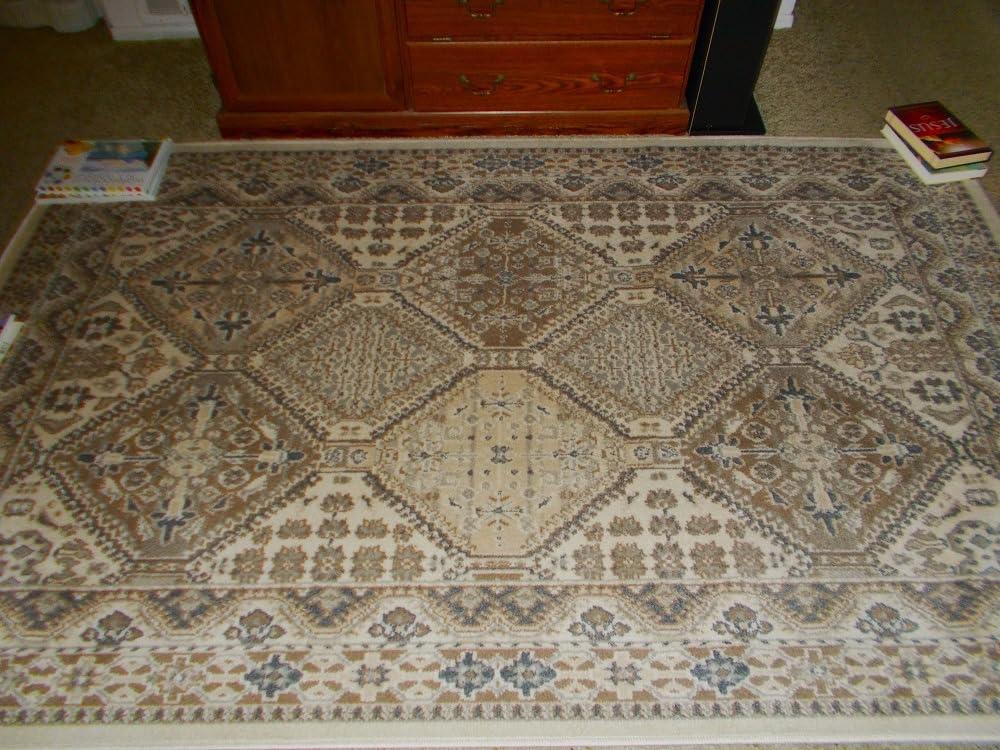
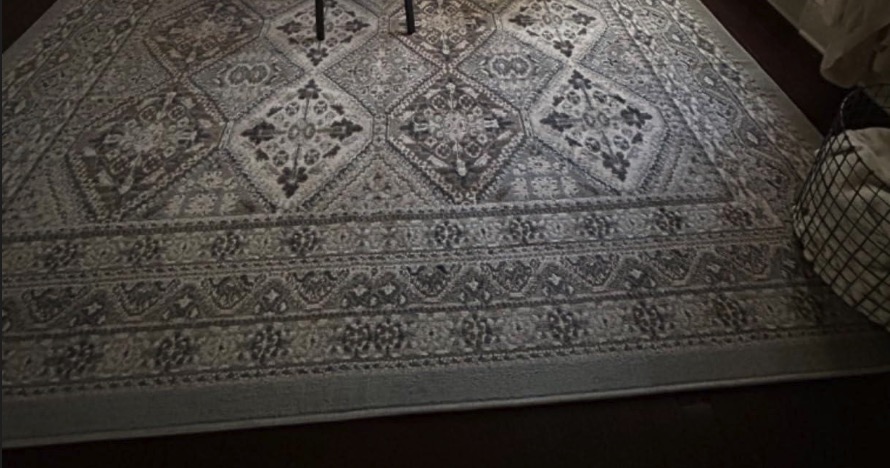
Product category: misc
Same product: yes